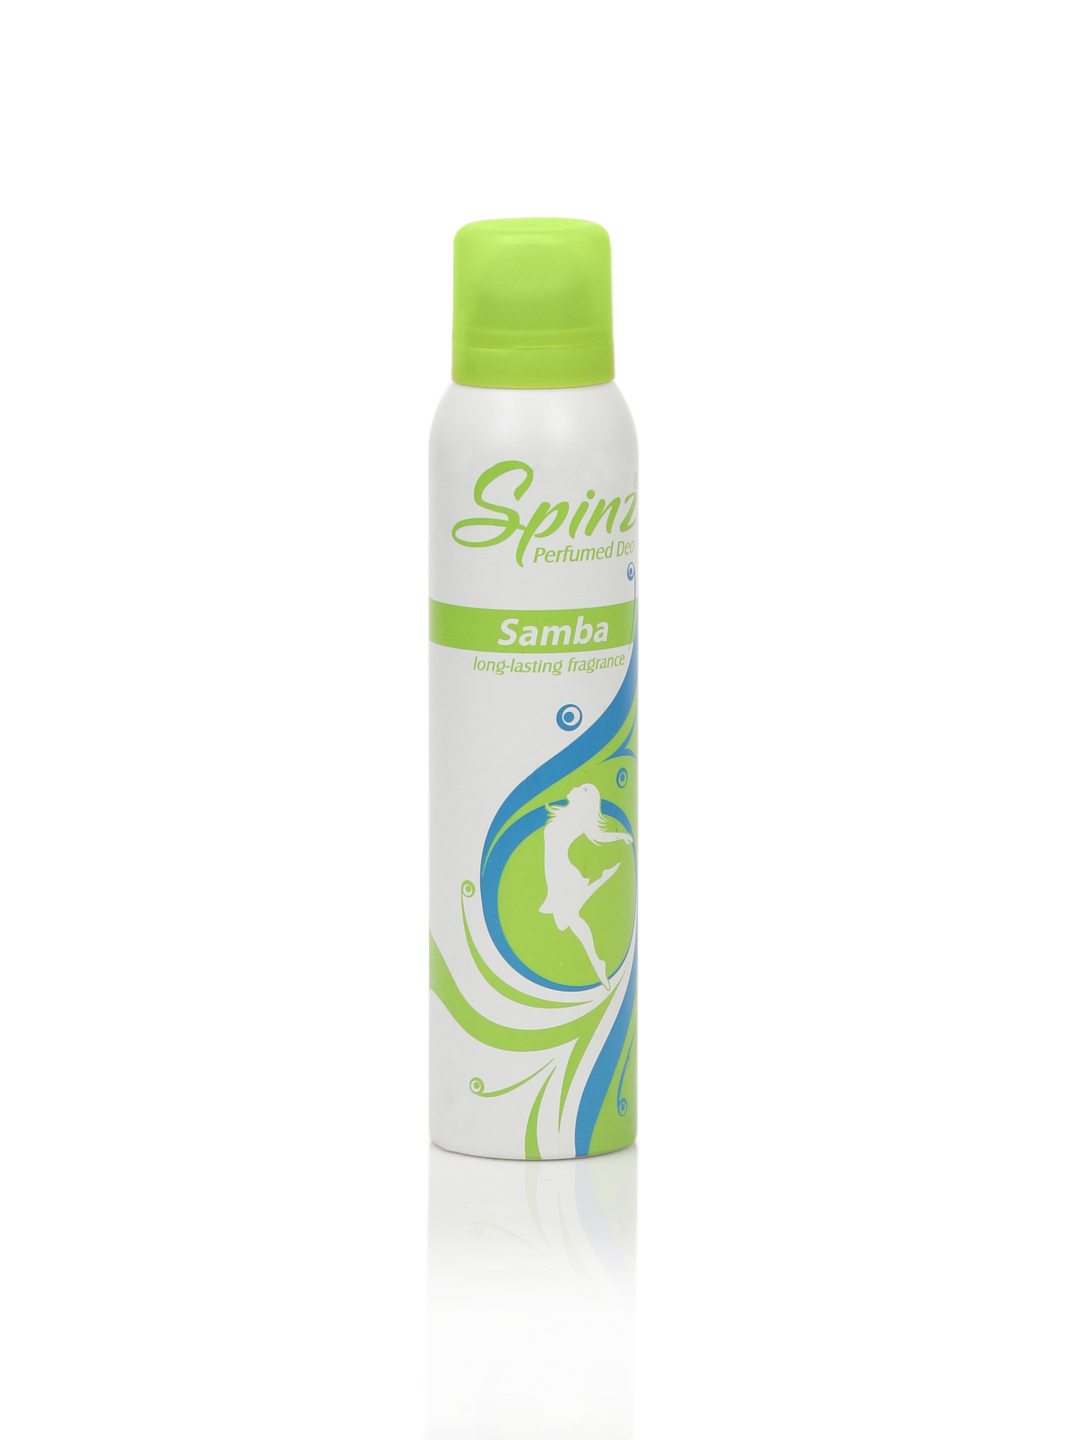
Spinz Women Samba Deo
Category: Personal Care / Fragrance / Deodorant
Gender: Women
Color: Green
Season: Spring 2017
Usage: Casual